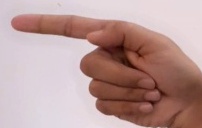
ASL sign: G